The Weather Network

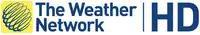
The Weather Network HD logo

The Weather Network HD is a 1080i high definition simulcast of The Weather Network that launched on May 30, 2011. It is currently available on Cogeco, EastLink, Bell MTS, Rogers Cable, Telus Optik TV, and Shaw Cable. The HD simulcast for cable and IPTV providers currently do not offer local forecasts unlike the standard definition feed. On August 22, 2017, the HD feed debuted on Shaw Direct.